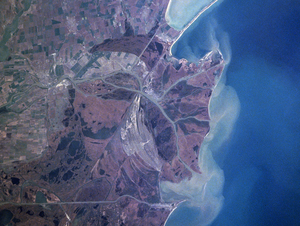
Donau-deltaet
Satellitbillede af den nordlige del af Donaudeltaet
Donau-deltaet er beliggende i Dobrogea i Rumænien samt i Odes'ka oblast i Ukraine. Deltaet er med et areal på 3.446 km², det største og bedst bevarede blandt de europæiske deltaer.